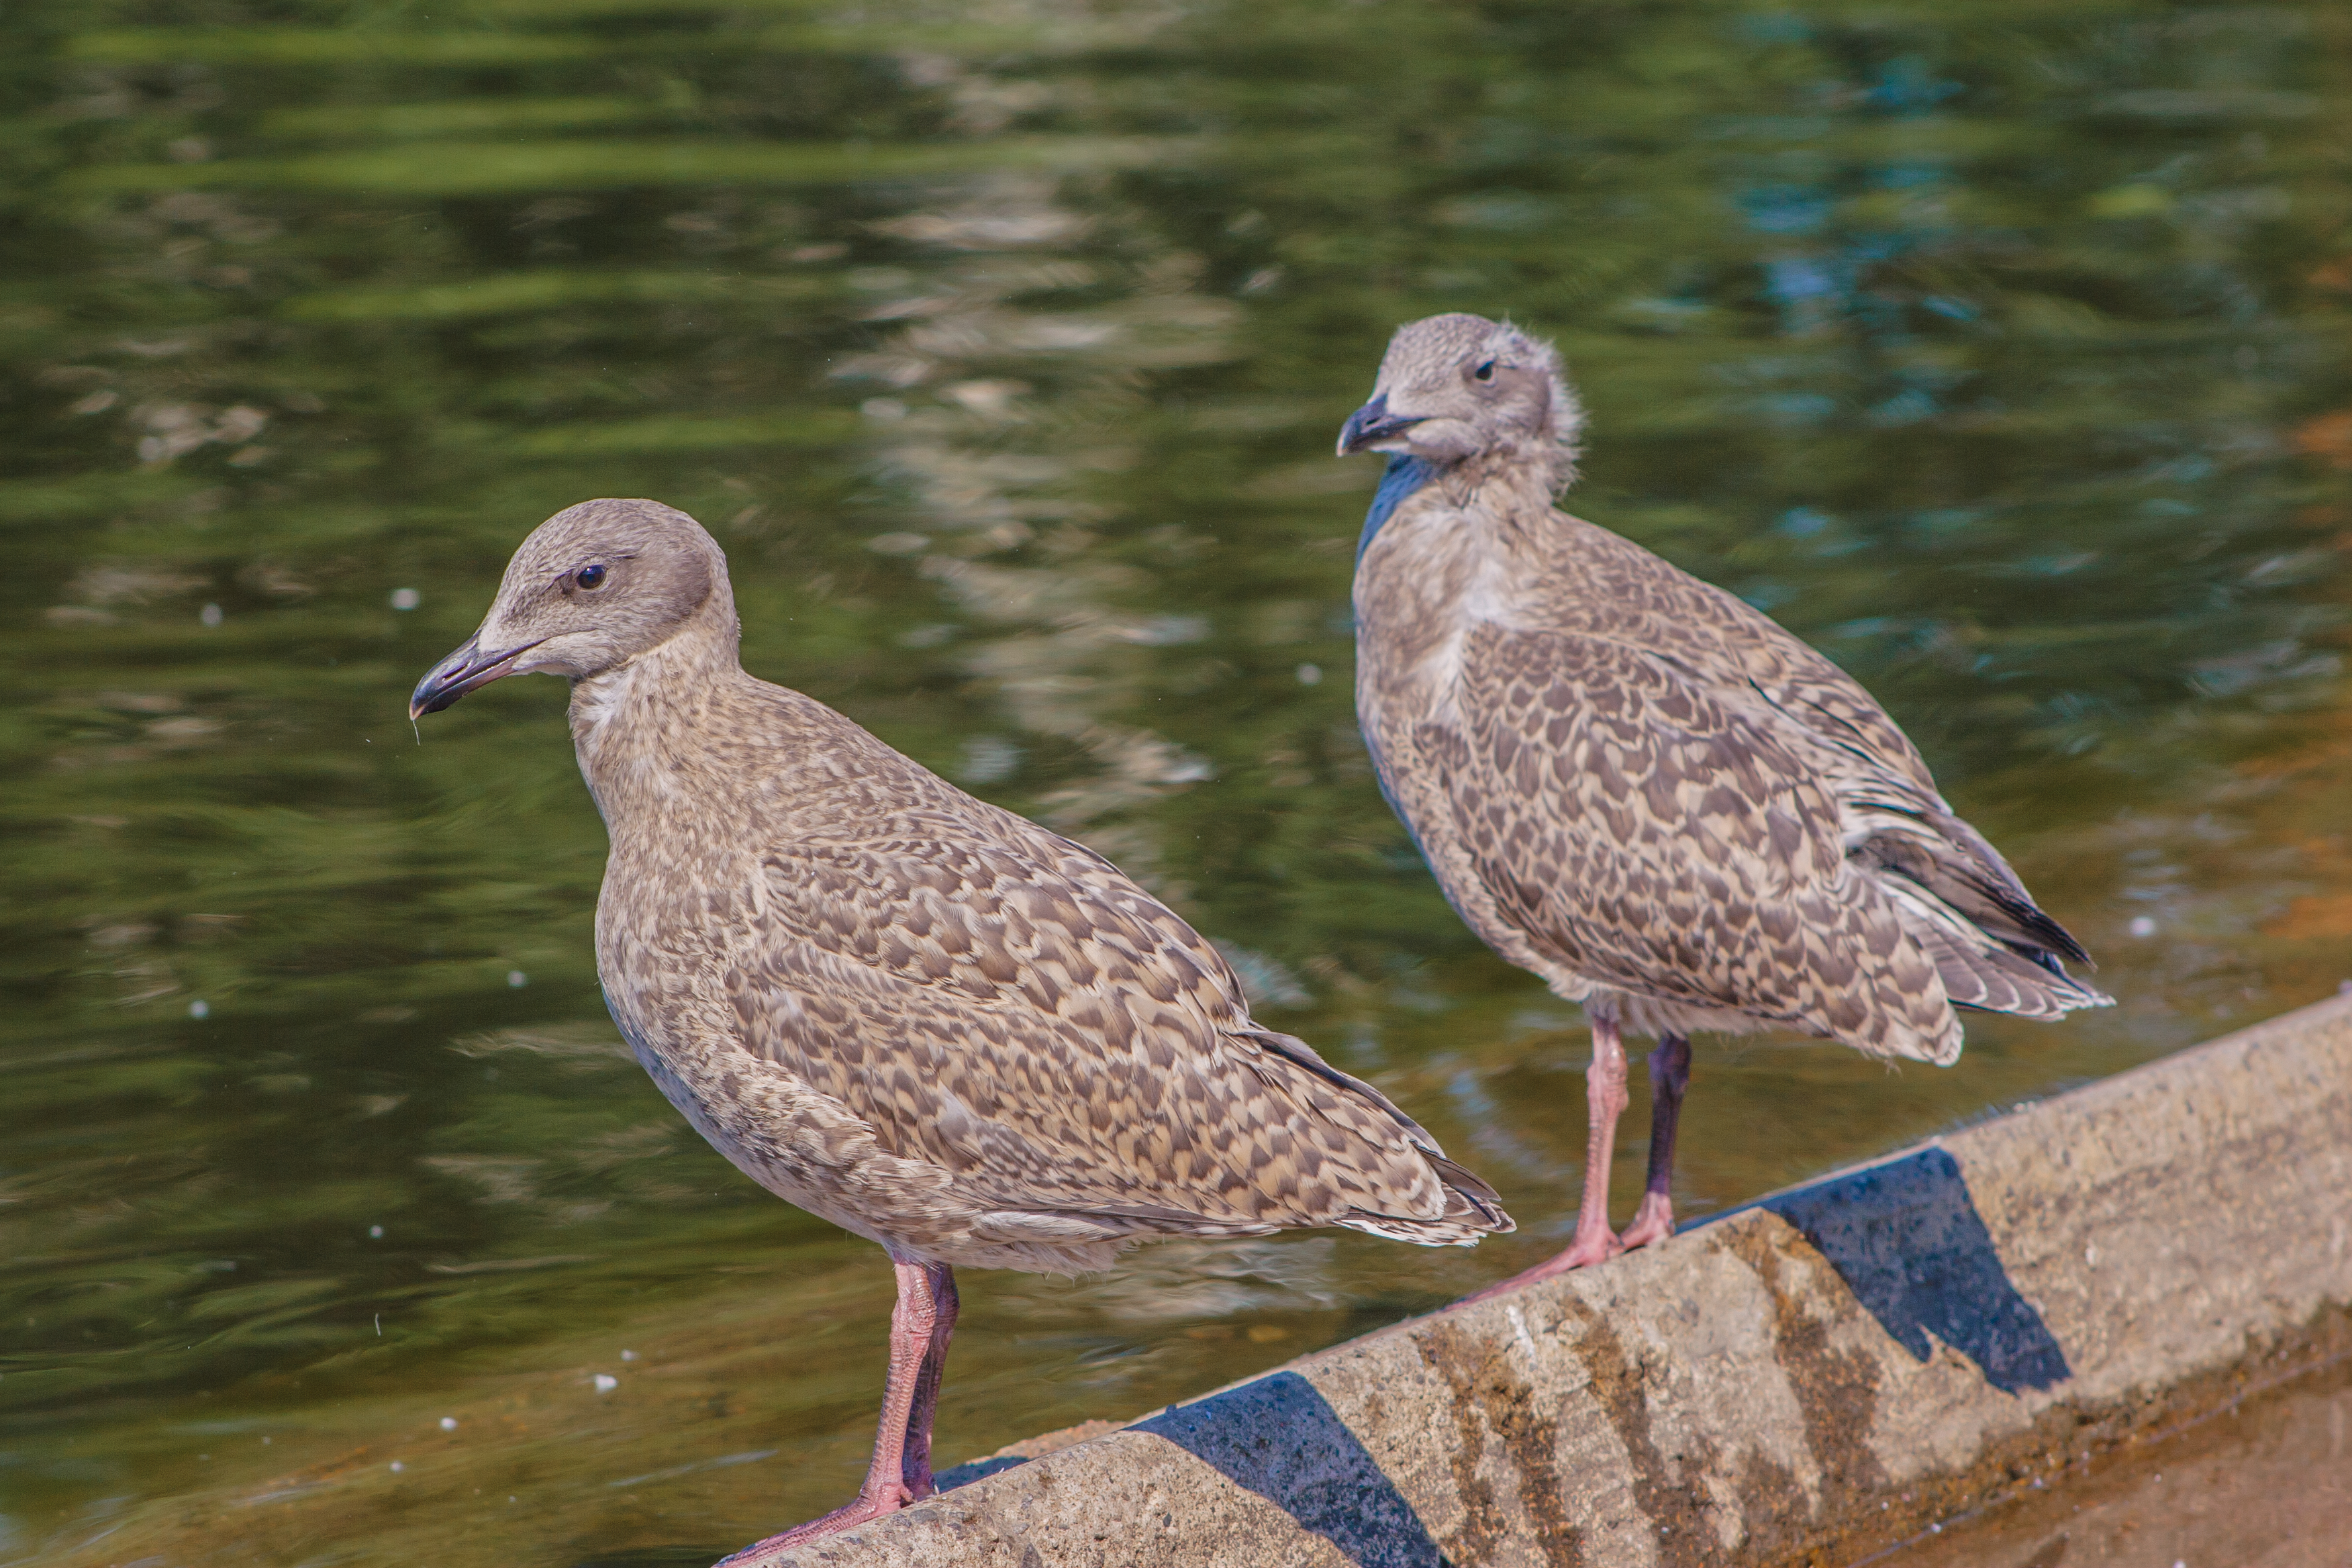
birds, bird, vertebrate, beak, seabird, shorebird, gull, charadriiformes, european herring gull, wildlife, adaptation, great black backed gull